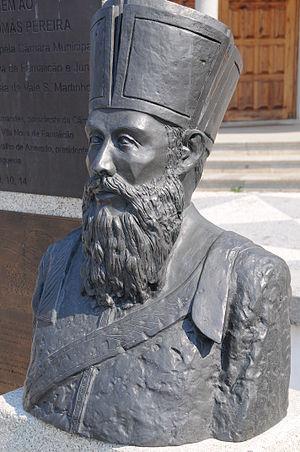
Thomas Pereira, né le 1ᵉʳ novembre 1645 à Vila Nova de Famalicão, Braga, et décédé le 24 décembre 1708 à Pékin était un prêtre jésuite portugais, missionnaire en Chine, musicien et conseiller de l’empereur Kangxi.